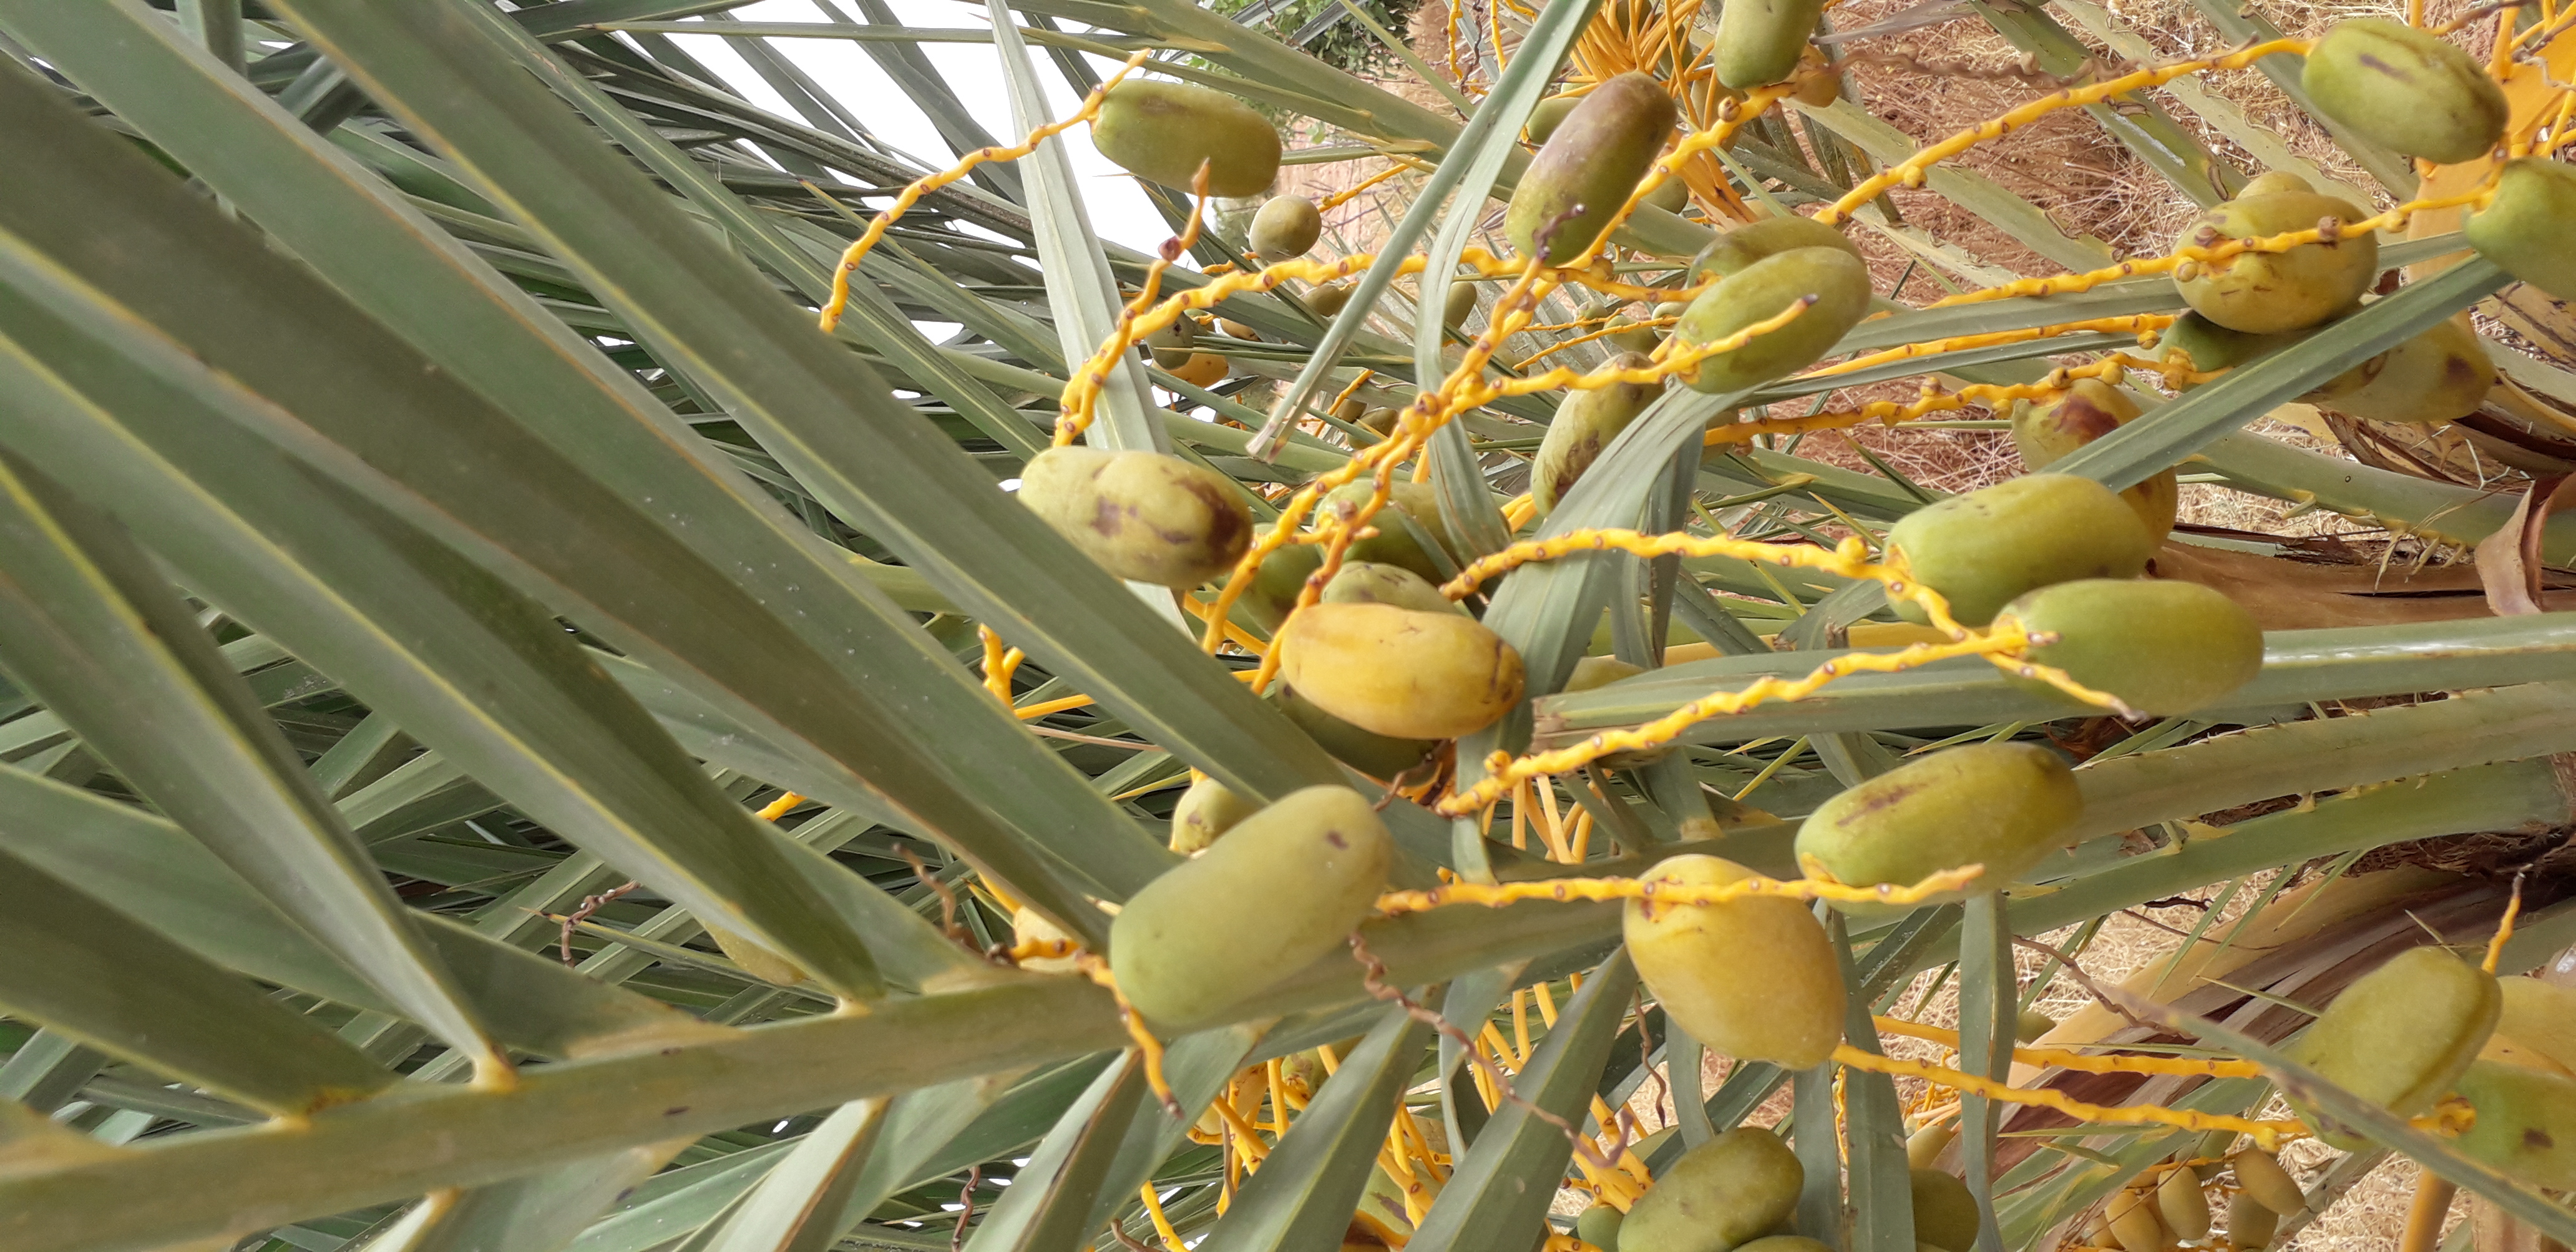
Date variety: Boumajhoul